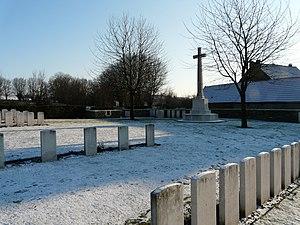
Cimetière militaire britannique d'Honnechy (Nord) - février 2012
Honnechy est une commune française située dans le département du Nord, en région Hauts-de-France.